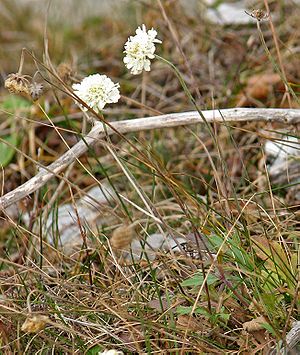
Gul skabiose / Galleri
Biotop.
Gul skabiose er en staude med en opstigende, busket vækst. Blomsterne er store og lysegule. Bladene er dybt fligede og grågrønne. Planten er fuldt hårdfør i Danmark og bruges en del i staudebede og som snitblomst.